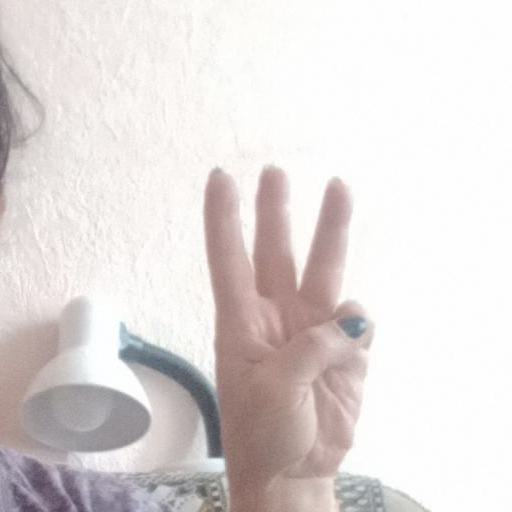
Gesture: three